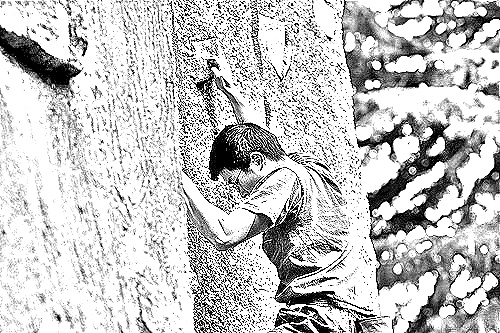
Portrait style: Sketch Portrait